The Glass Books of the Dream Eaters

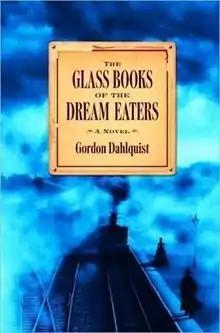
First edition (US)

The Glass Books of the Dream Eaters is the first novel by playwright Gordon Dahlquist and was published in the US on August 1, 2006. First sequel, "The Dark Volume", was published in the UK by Penguin on May 1, 2008. A second sequel, "The Chemickal Marriage" was released in 2012.